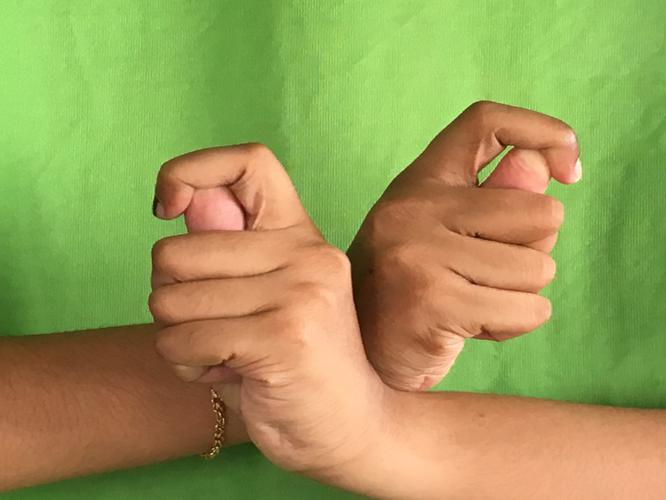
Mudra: Berunda
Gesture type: double_hand